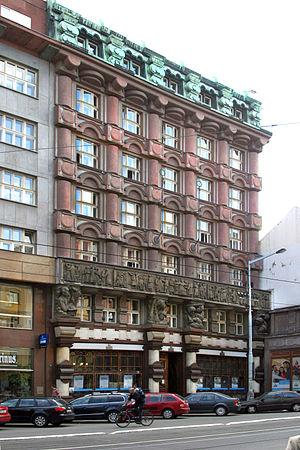
Josef Gočár est un architecte tchécoslovaque, représentant du mouvement cubiste et rondo-cubiste.
Les légions tchécoslovaques sont des unités de volontaires armés tchèques et slovaques ayant combattu du côté des puissances militaires alliées de la Triple-Entente durant la Première Guerre mondiale.
La Banque des Légions tchécoslovaques était une banque opérant sur le territoire de la Tchécoslovaquie des années 1919 à 1955. Elle était basée dans un bâtiment rondocubiste unique de l'architecte Josef Gočár à Prague.